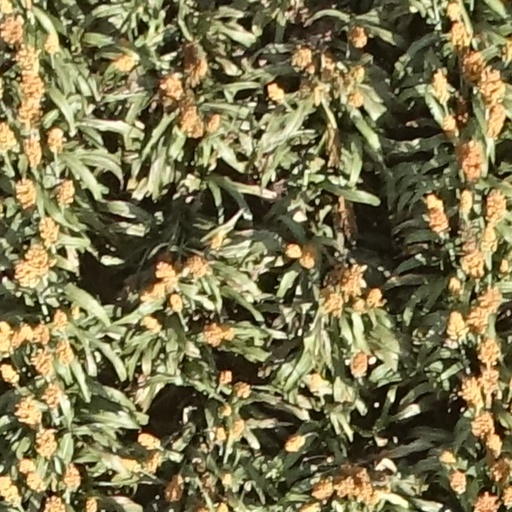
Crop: sorghum